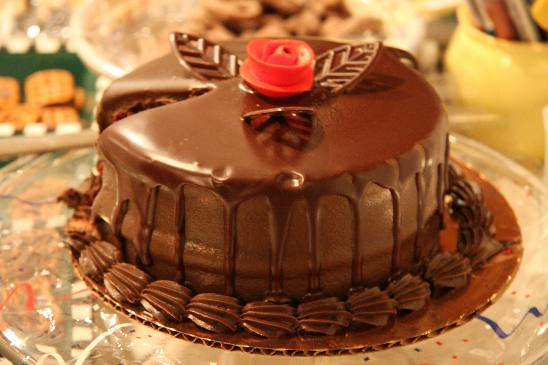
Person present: No